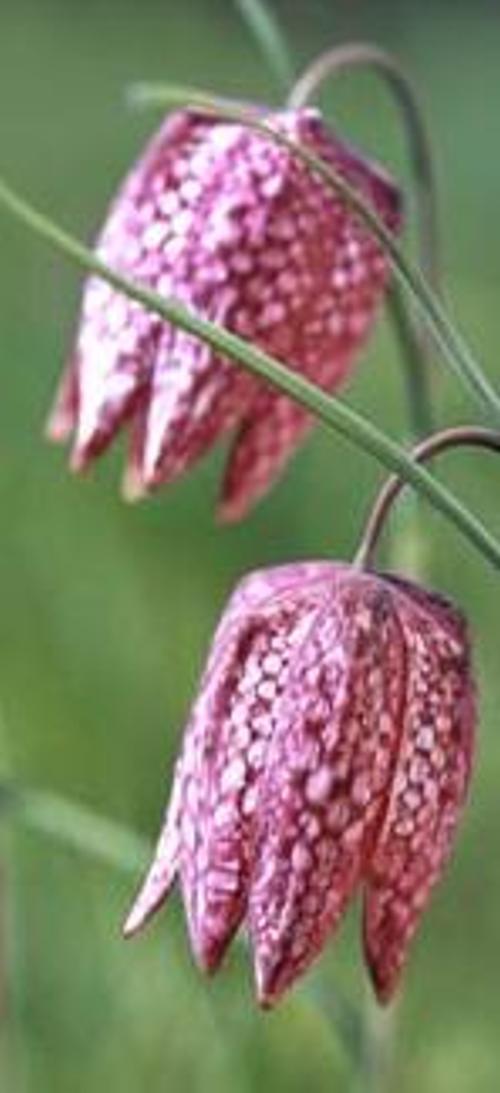
Flower: Fritillary